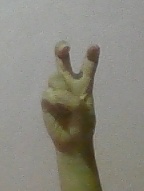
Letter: toot